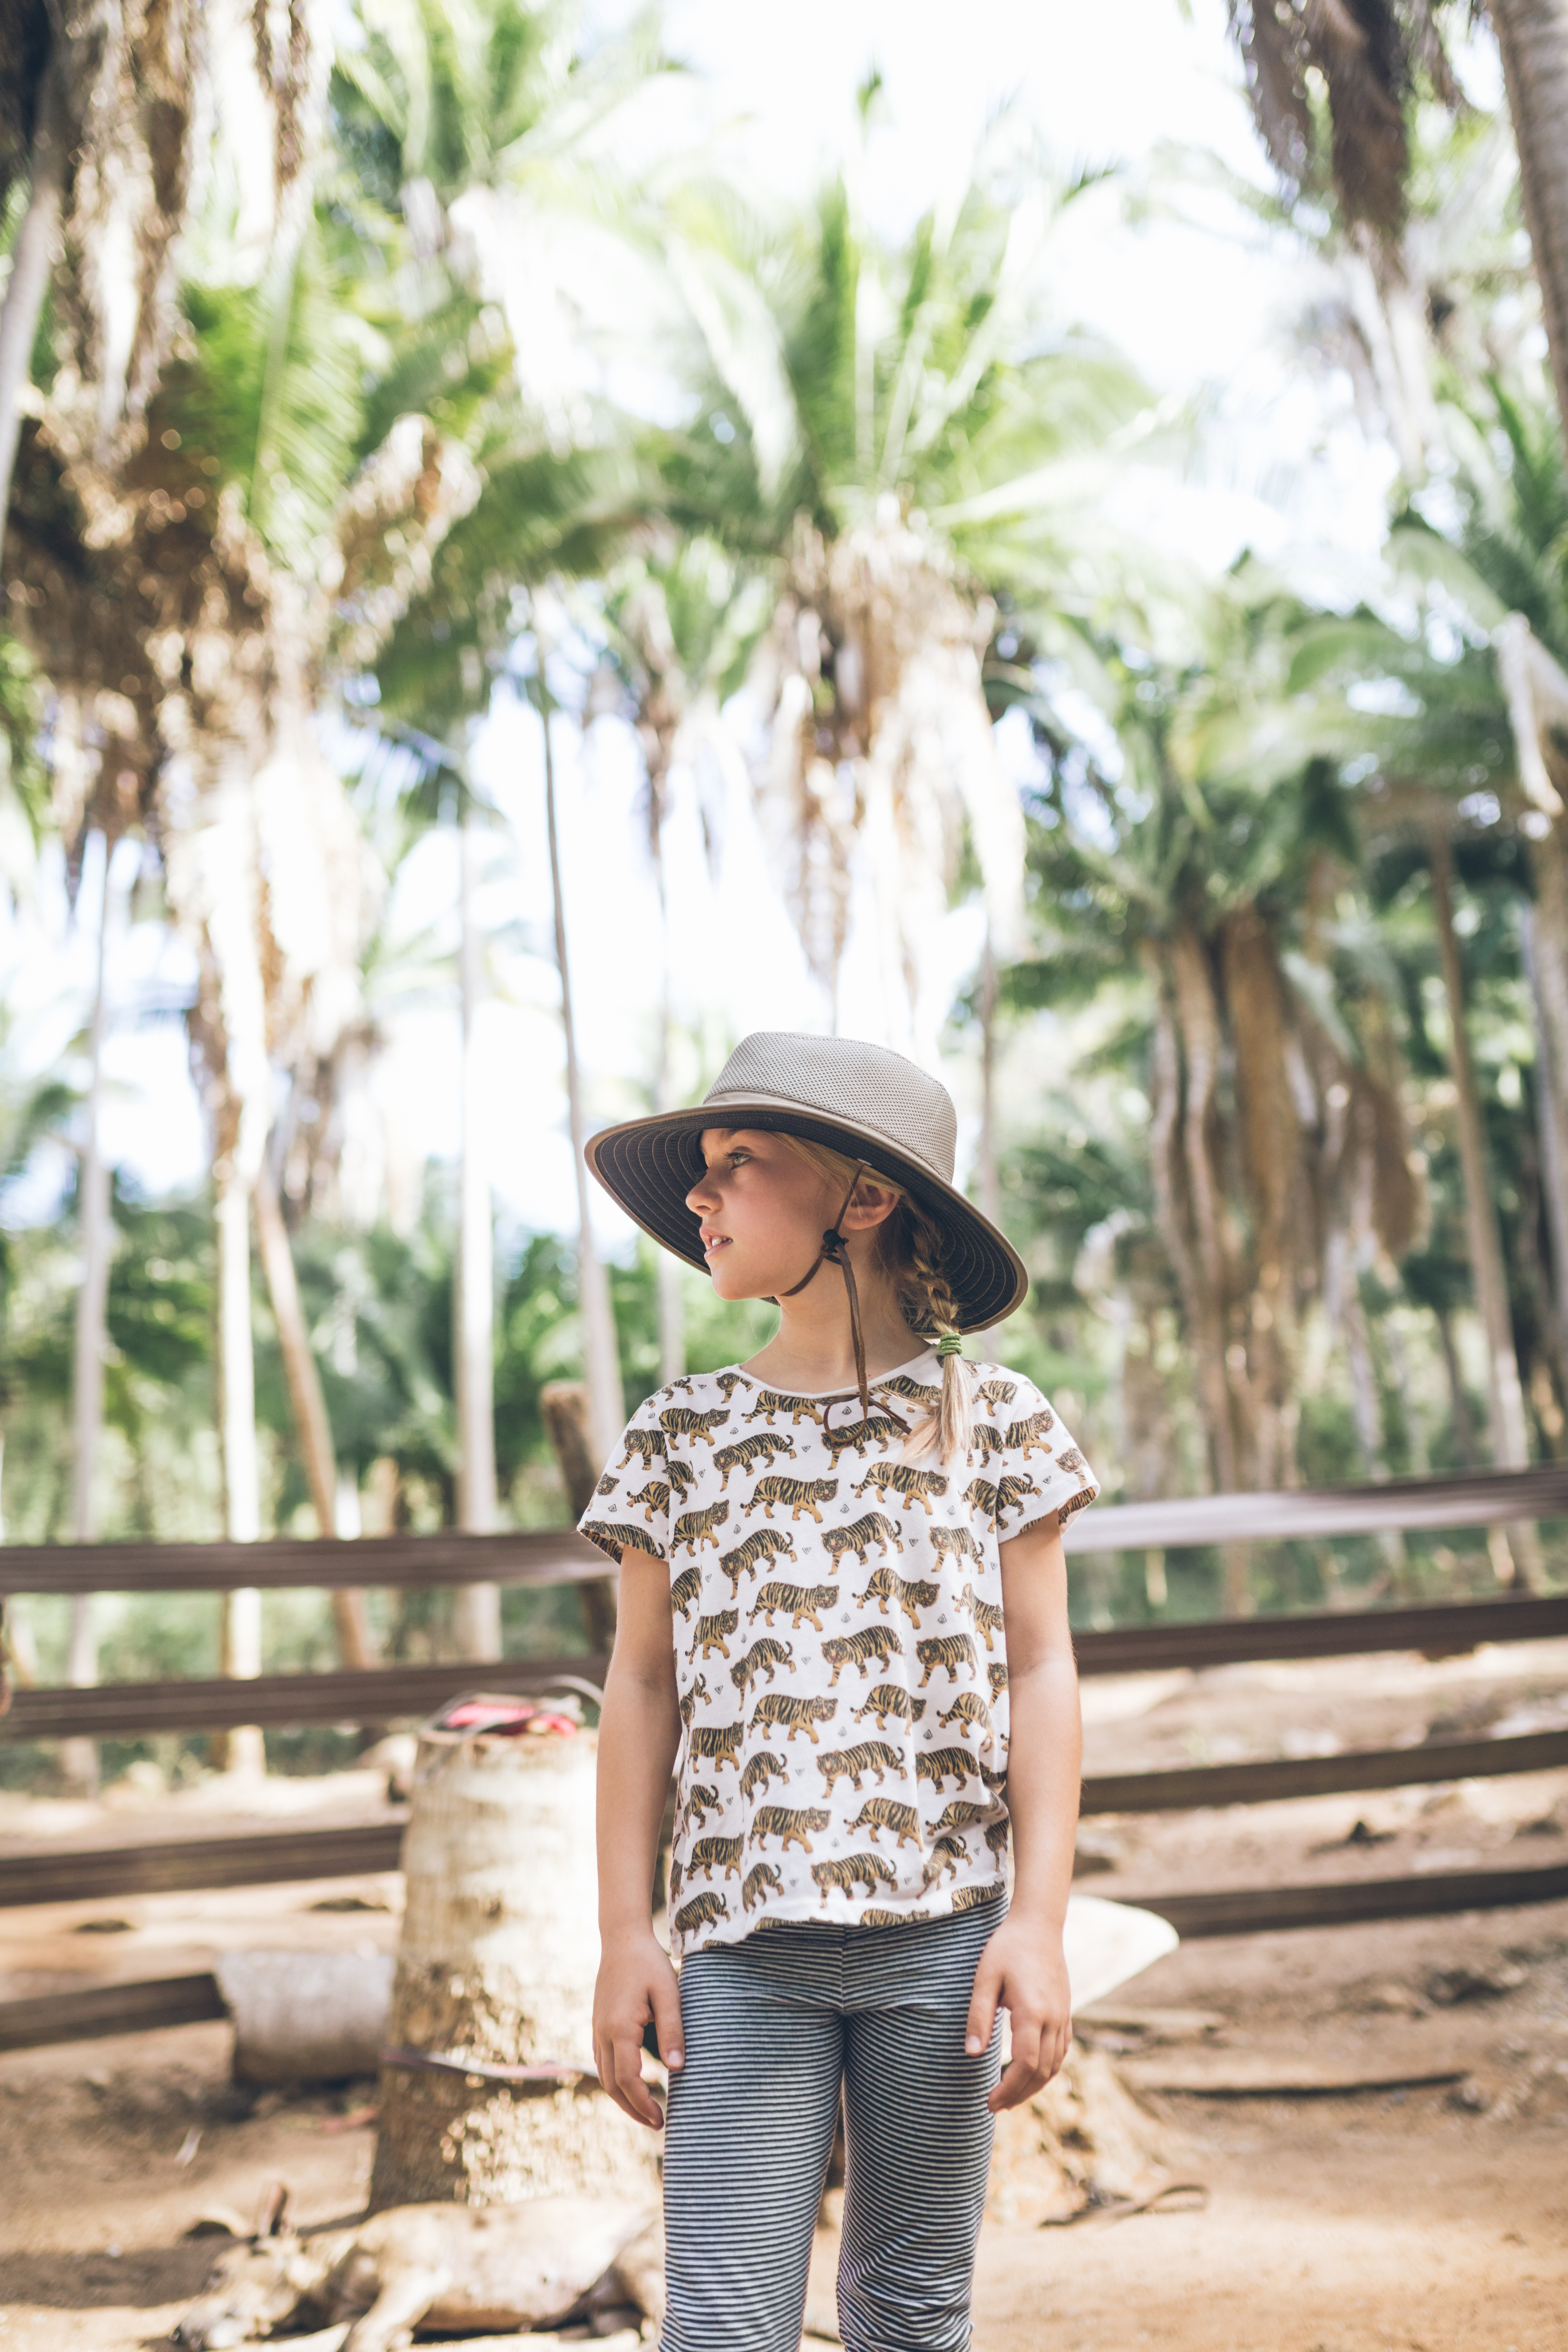
pattern, spring, child, clothing, photo shoot